Scimitar Building

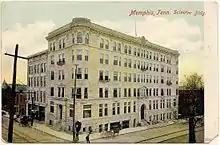
Scimitar Building in 1909

The Scimitar Building was commissioned by Napoleon Hill (1830–1909) in 1902 and designed by local architects August A. Chigazola (1869-1911) and William J. Hanker (1876–1958). Hill, known as Memphis' original "merchant prince", was one of the wealthiest people in Memphis, and a part owner of the "Evening Scimitar". Hill lived across Madison Avenue in a mansion which stood on the site of the present Sterick Building. Hill's initials can still be seen etched into the façade of the building.